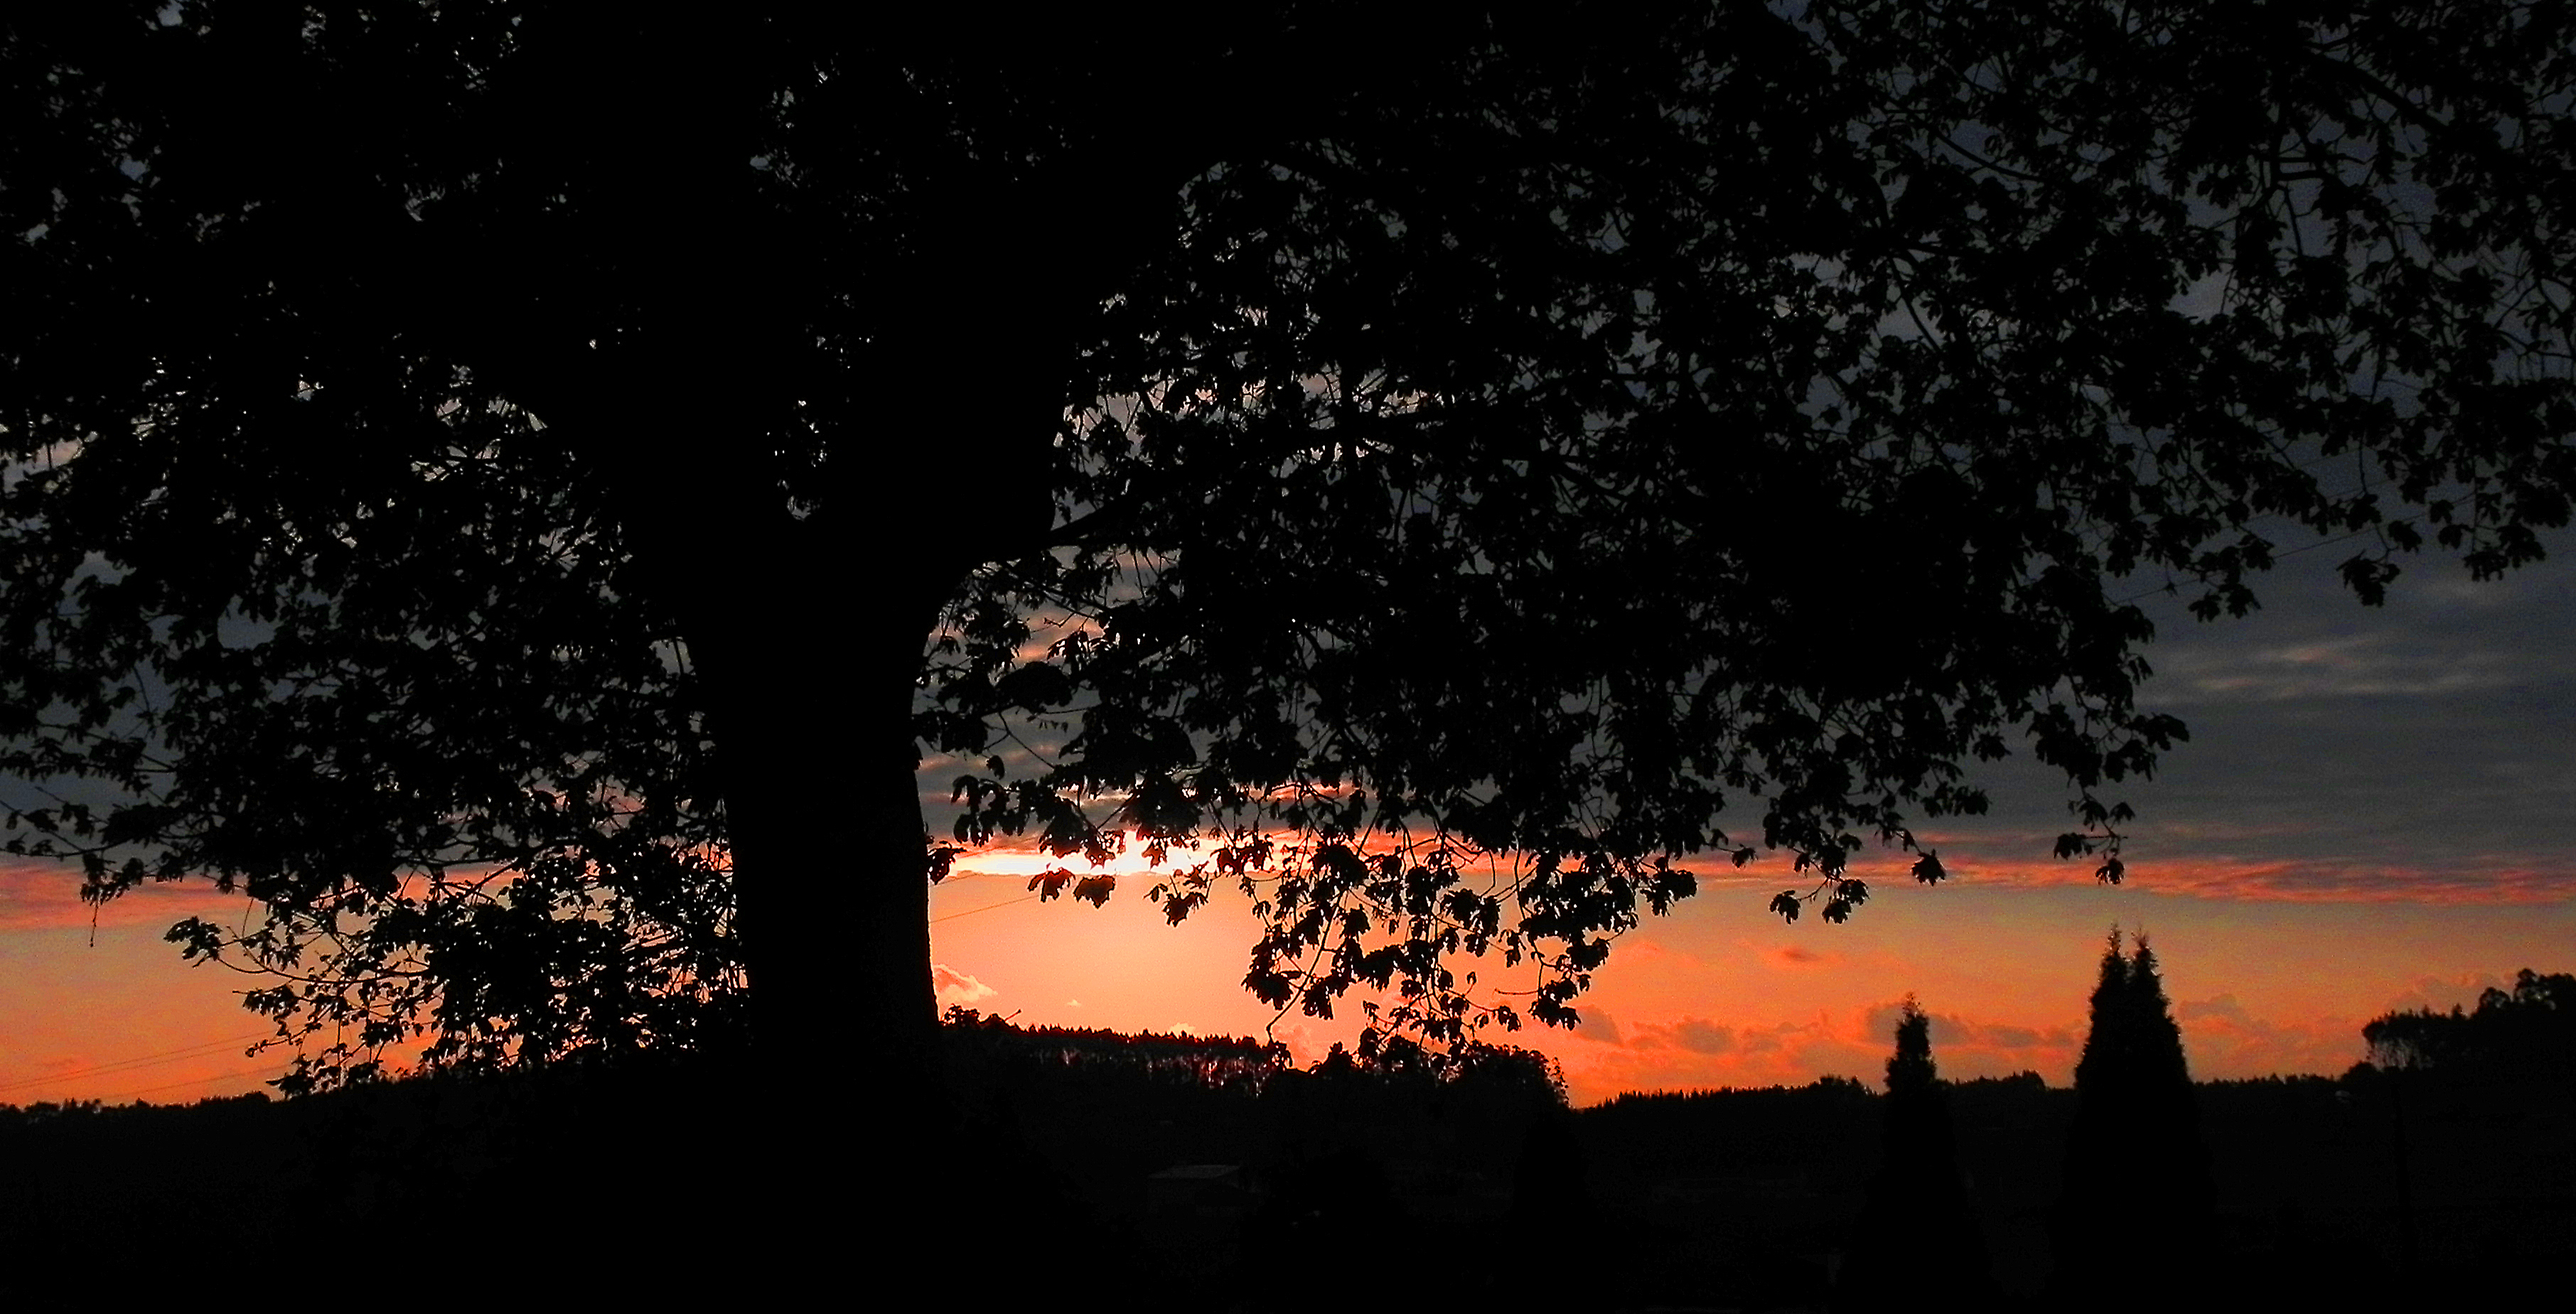
tree, cloud, sky, sunrise, sunset, night, sunlight, morning, dawn, atmosphere, dusk, evening, darkness, puestadesol, ggl1, gphoto